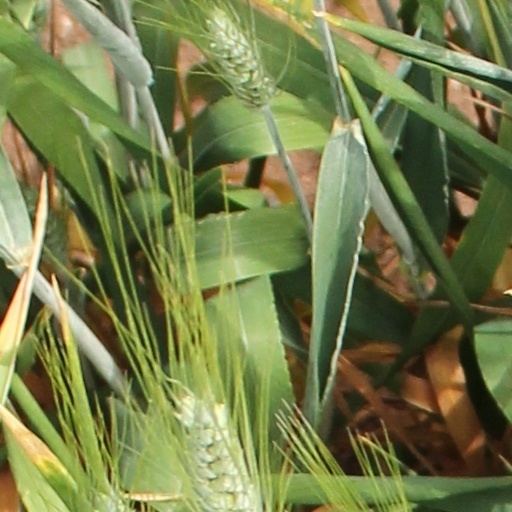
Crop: wheat